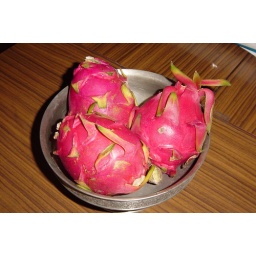
Imagine my shock when I awoke in the hotel to discover these pod creatures sitting in the fruit dish next to the bed!